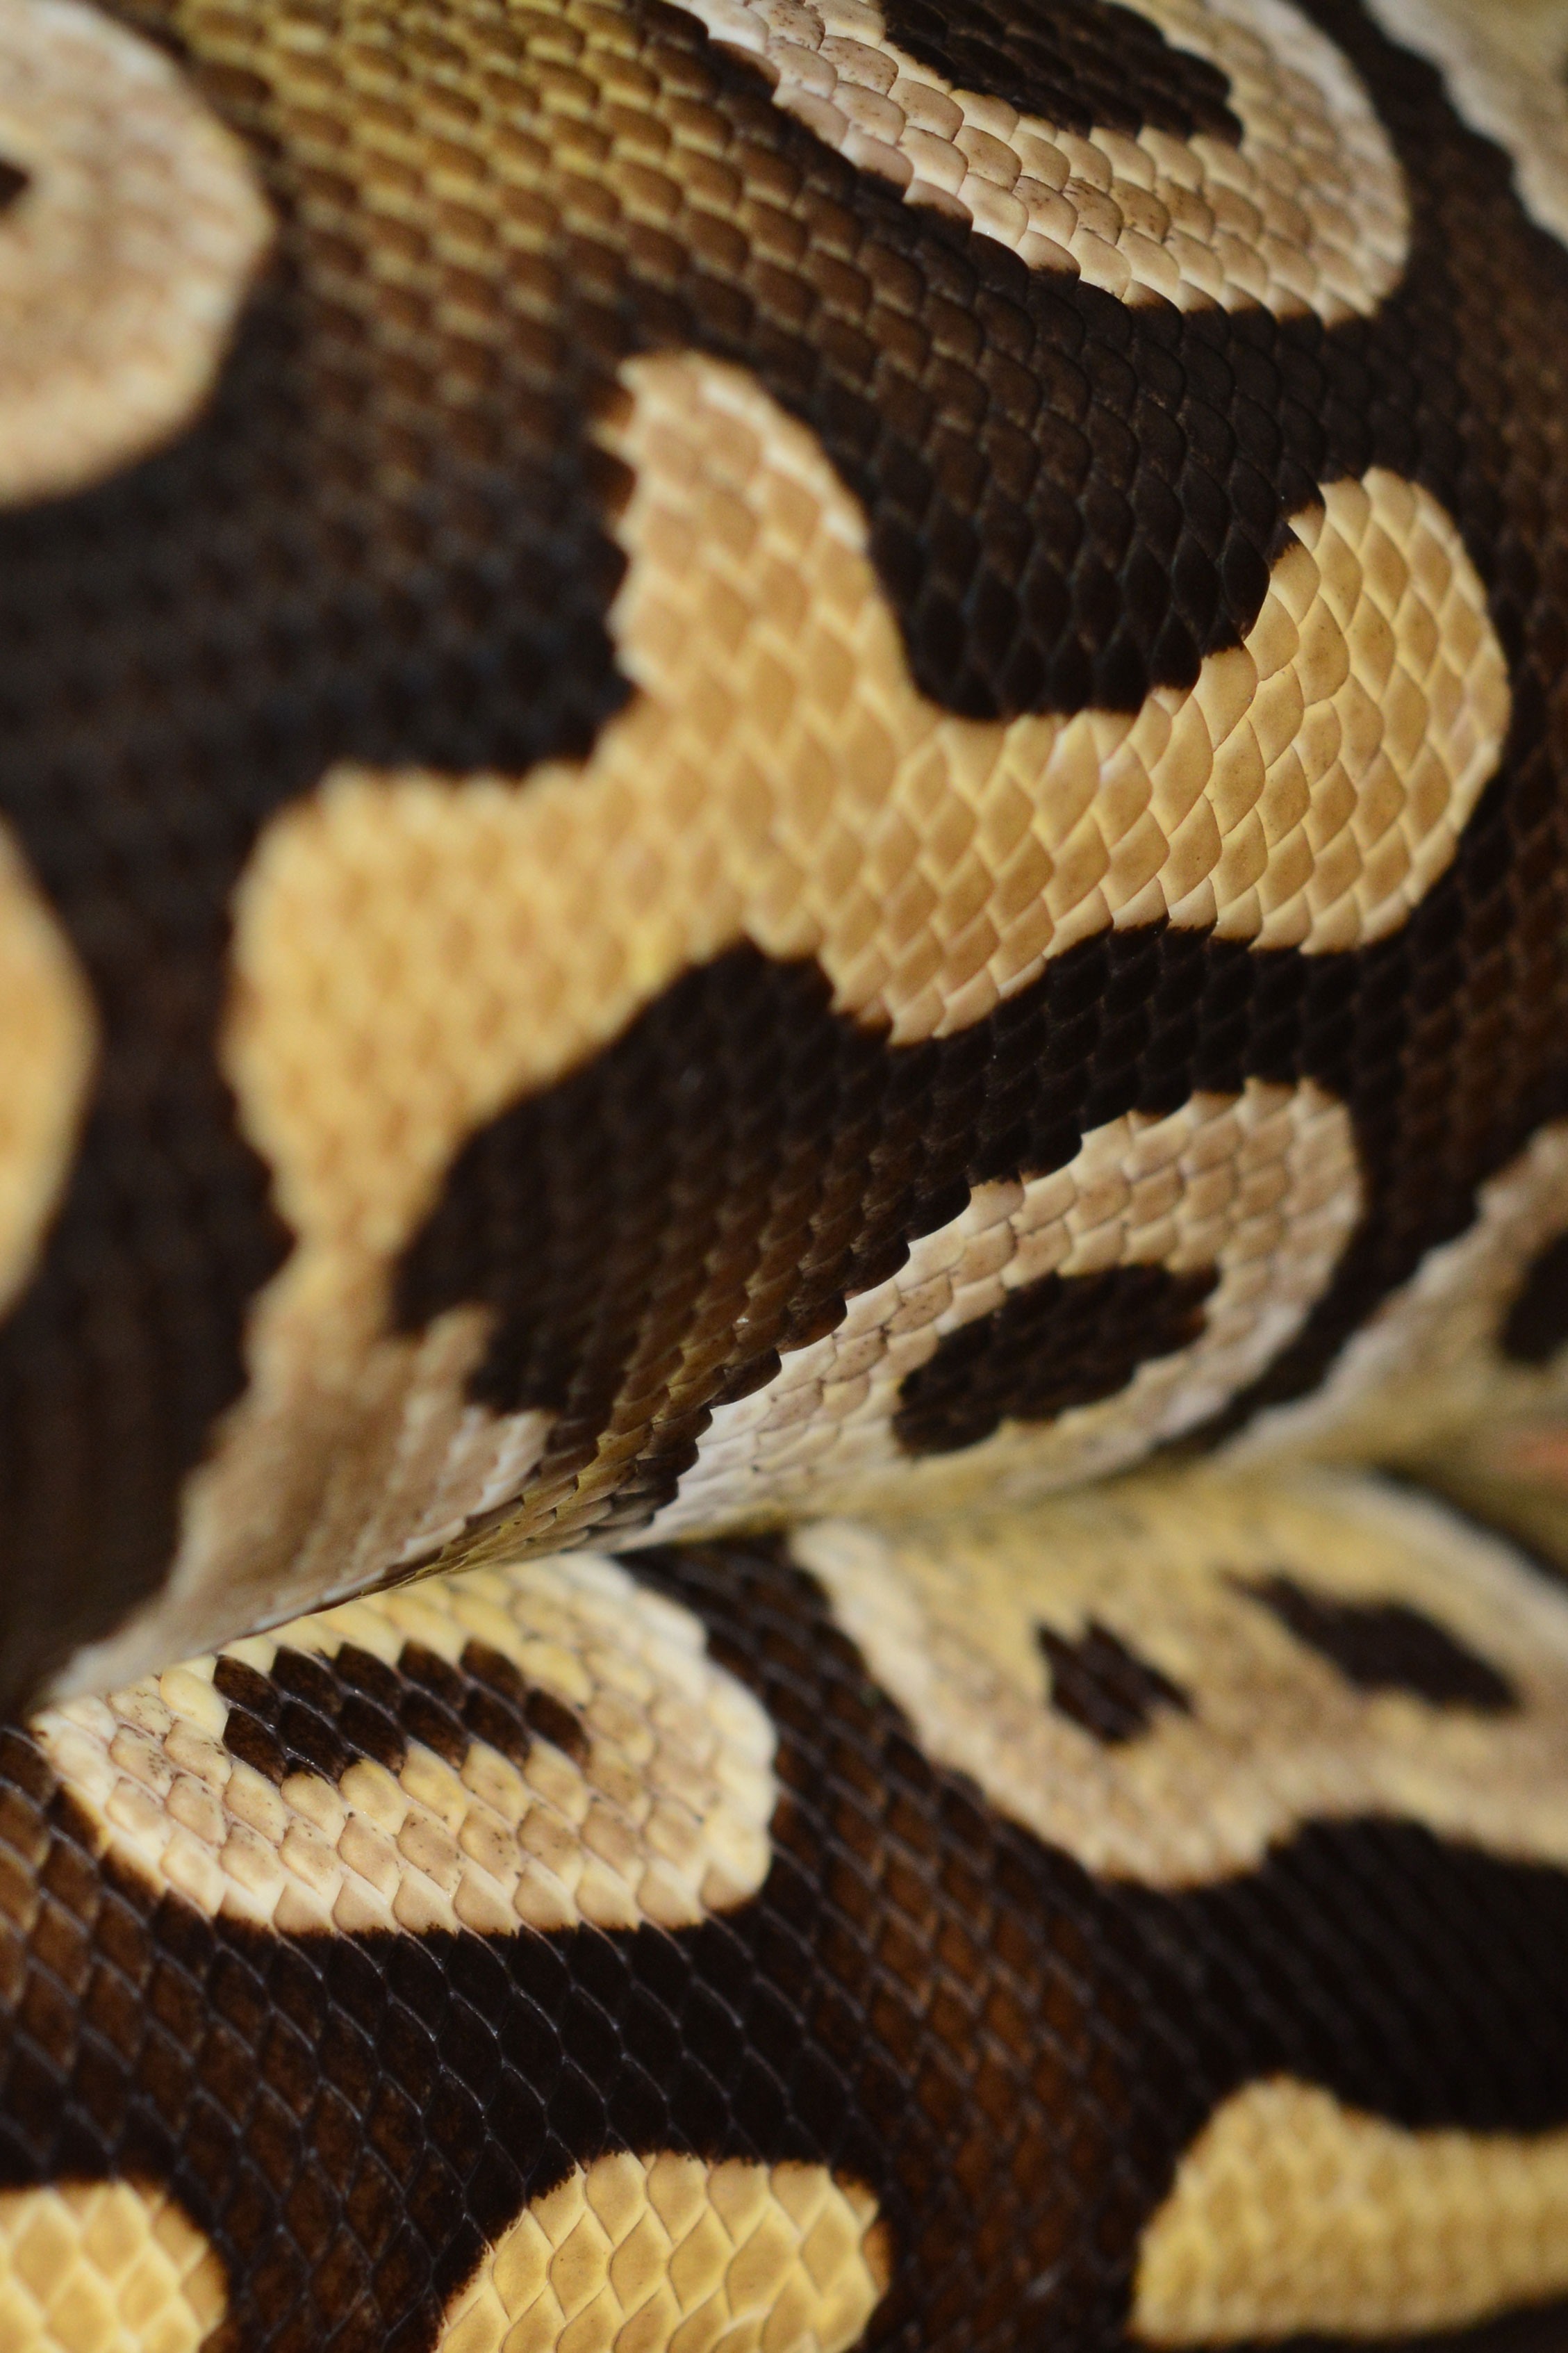
animal, pattern, brown, reptile, scale, close, art, design, snake, rattlesnake, creature, terrarium, python, serpent, flooring, boa constrictor, scaled reptile, boas